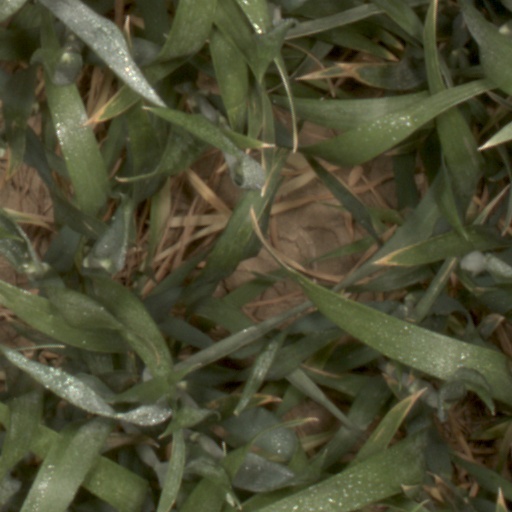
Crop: wheat